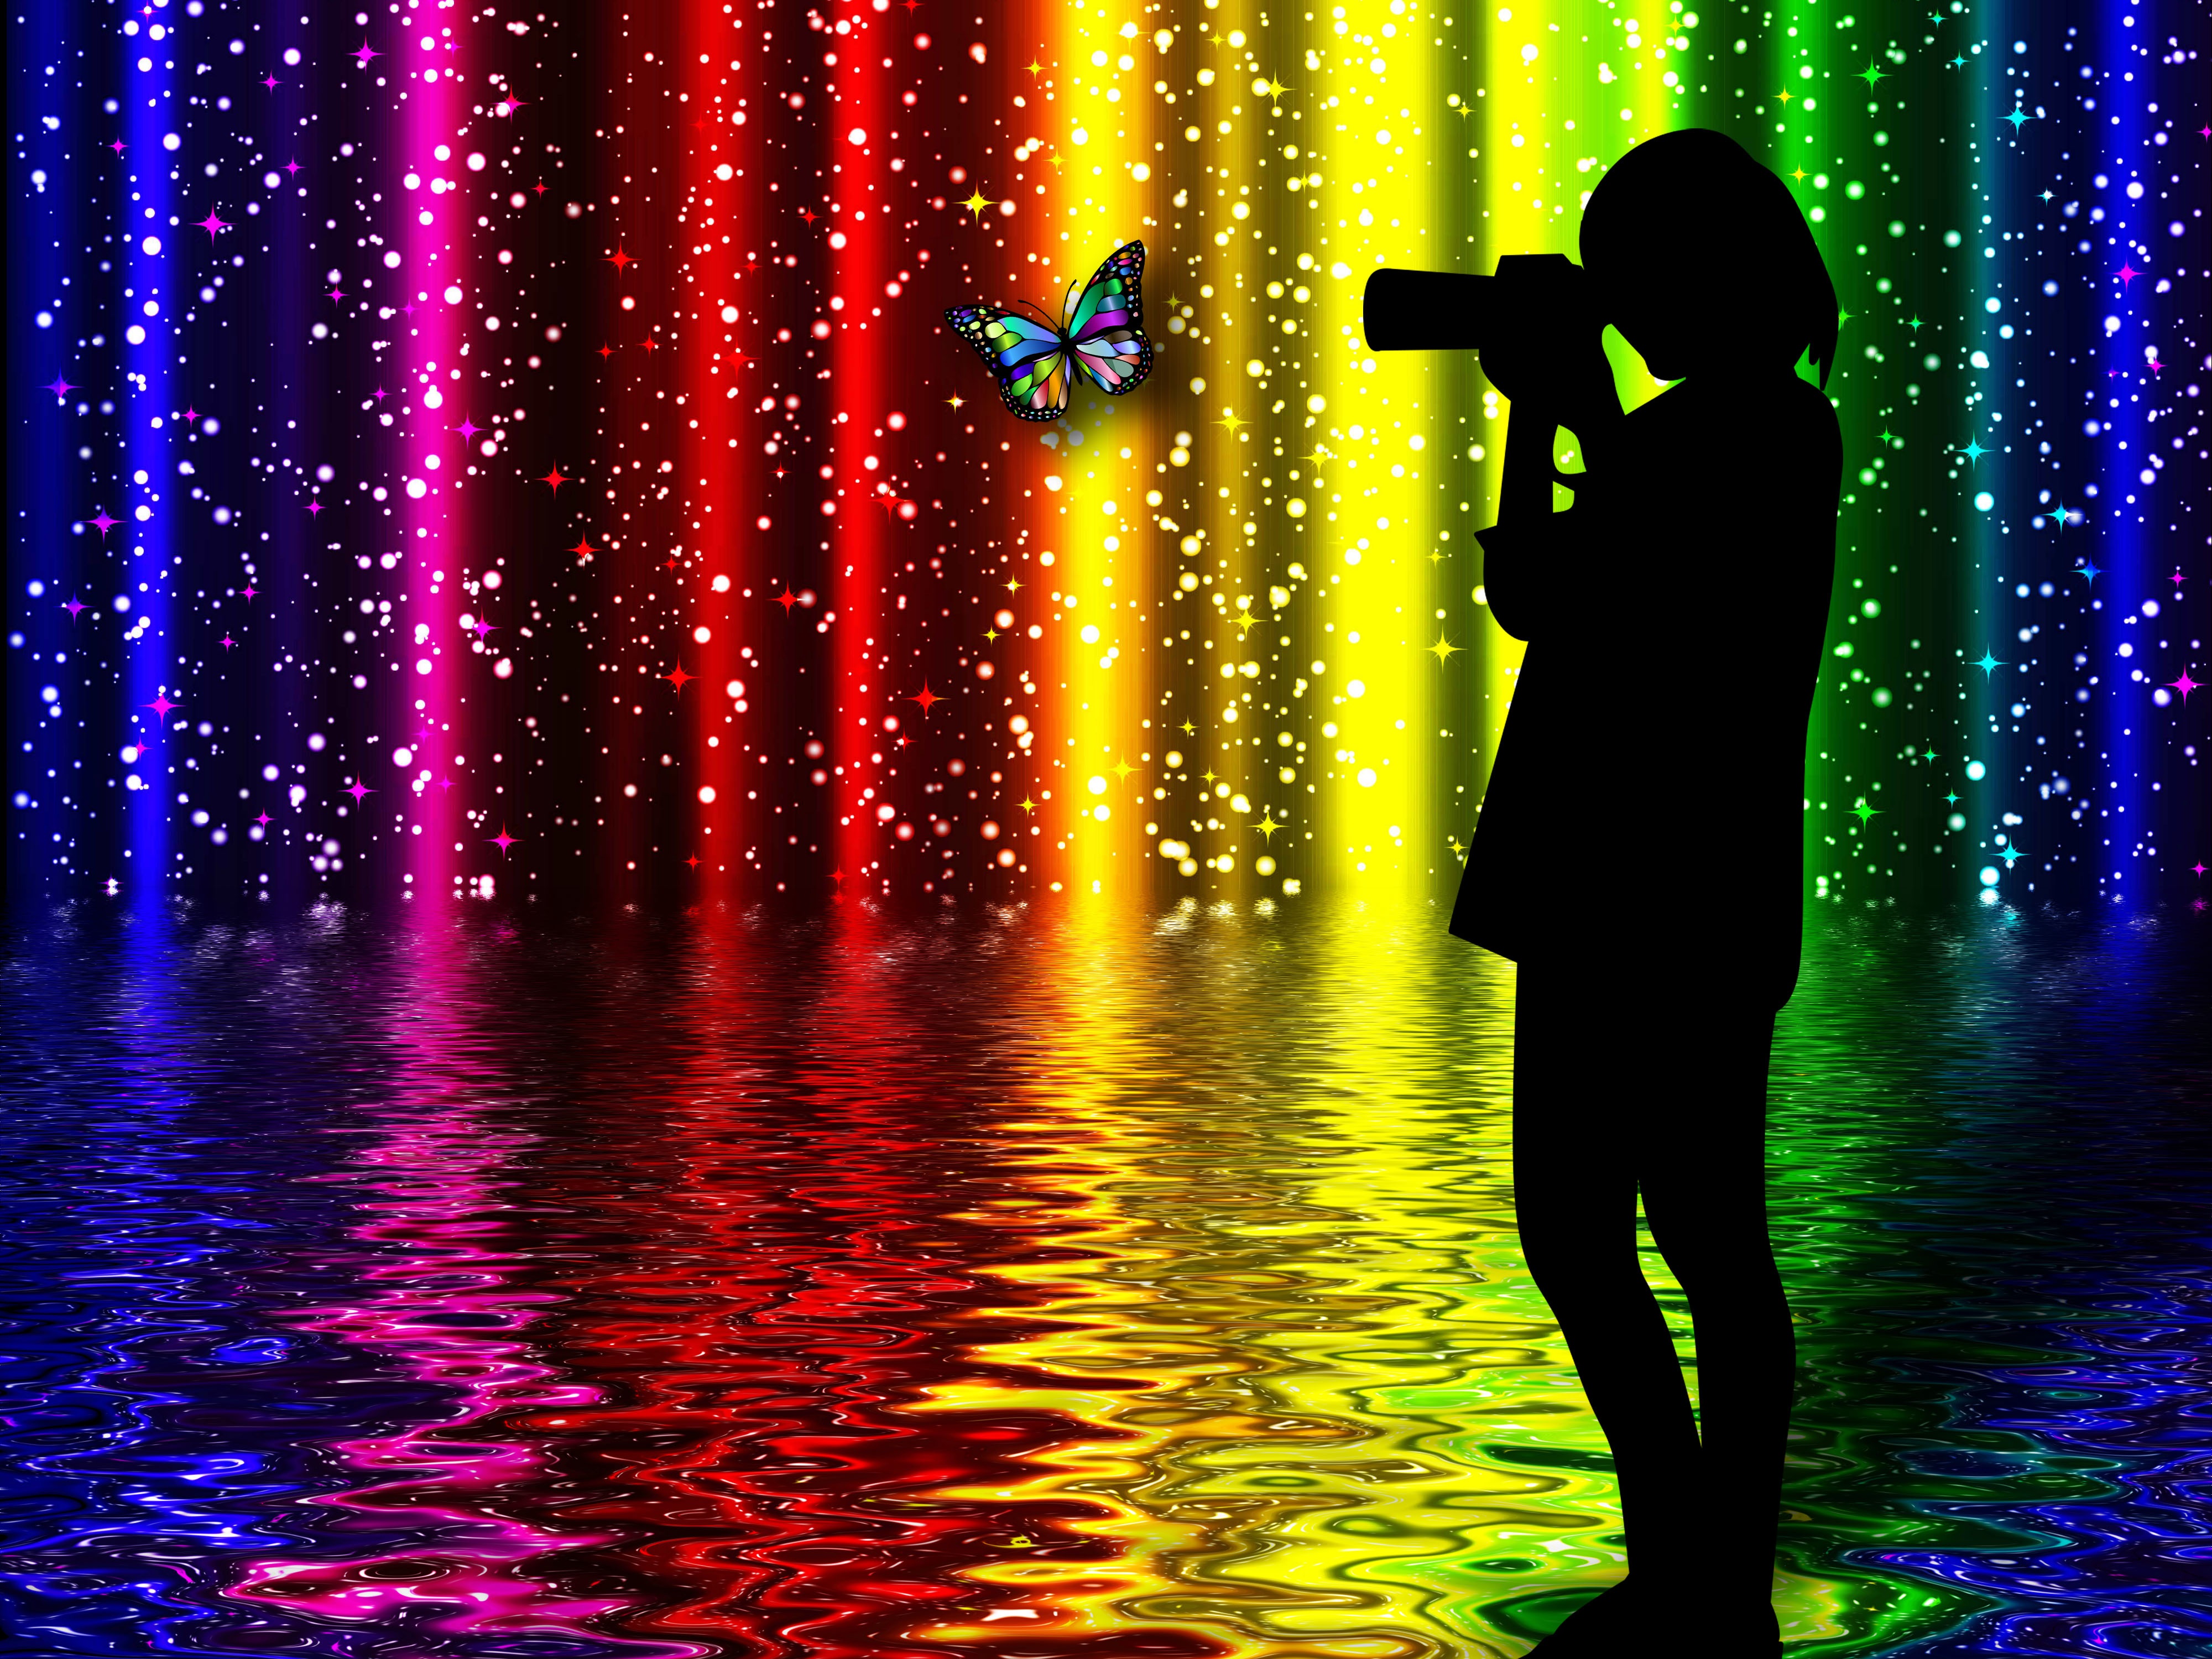
silhouette, man, photographer, sparkles, design, fantasy, light, entertainment, water, lighting, fun, reflection, night, darkness, midnight, computer wallpaper, neon, theatrical scenery, disco